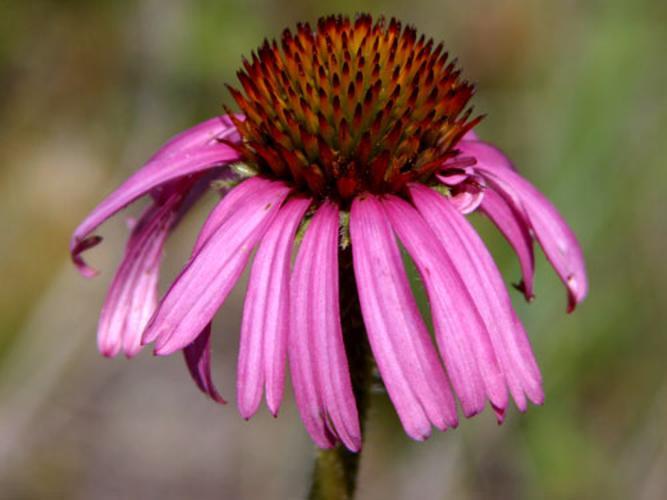
Label: purple coneflower